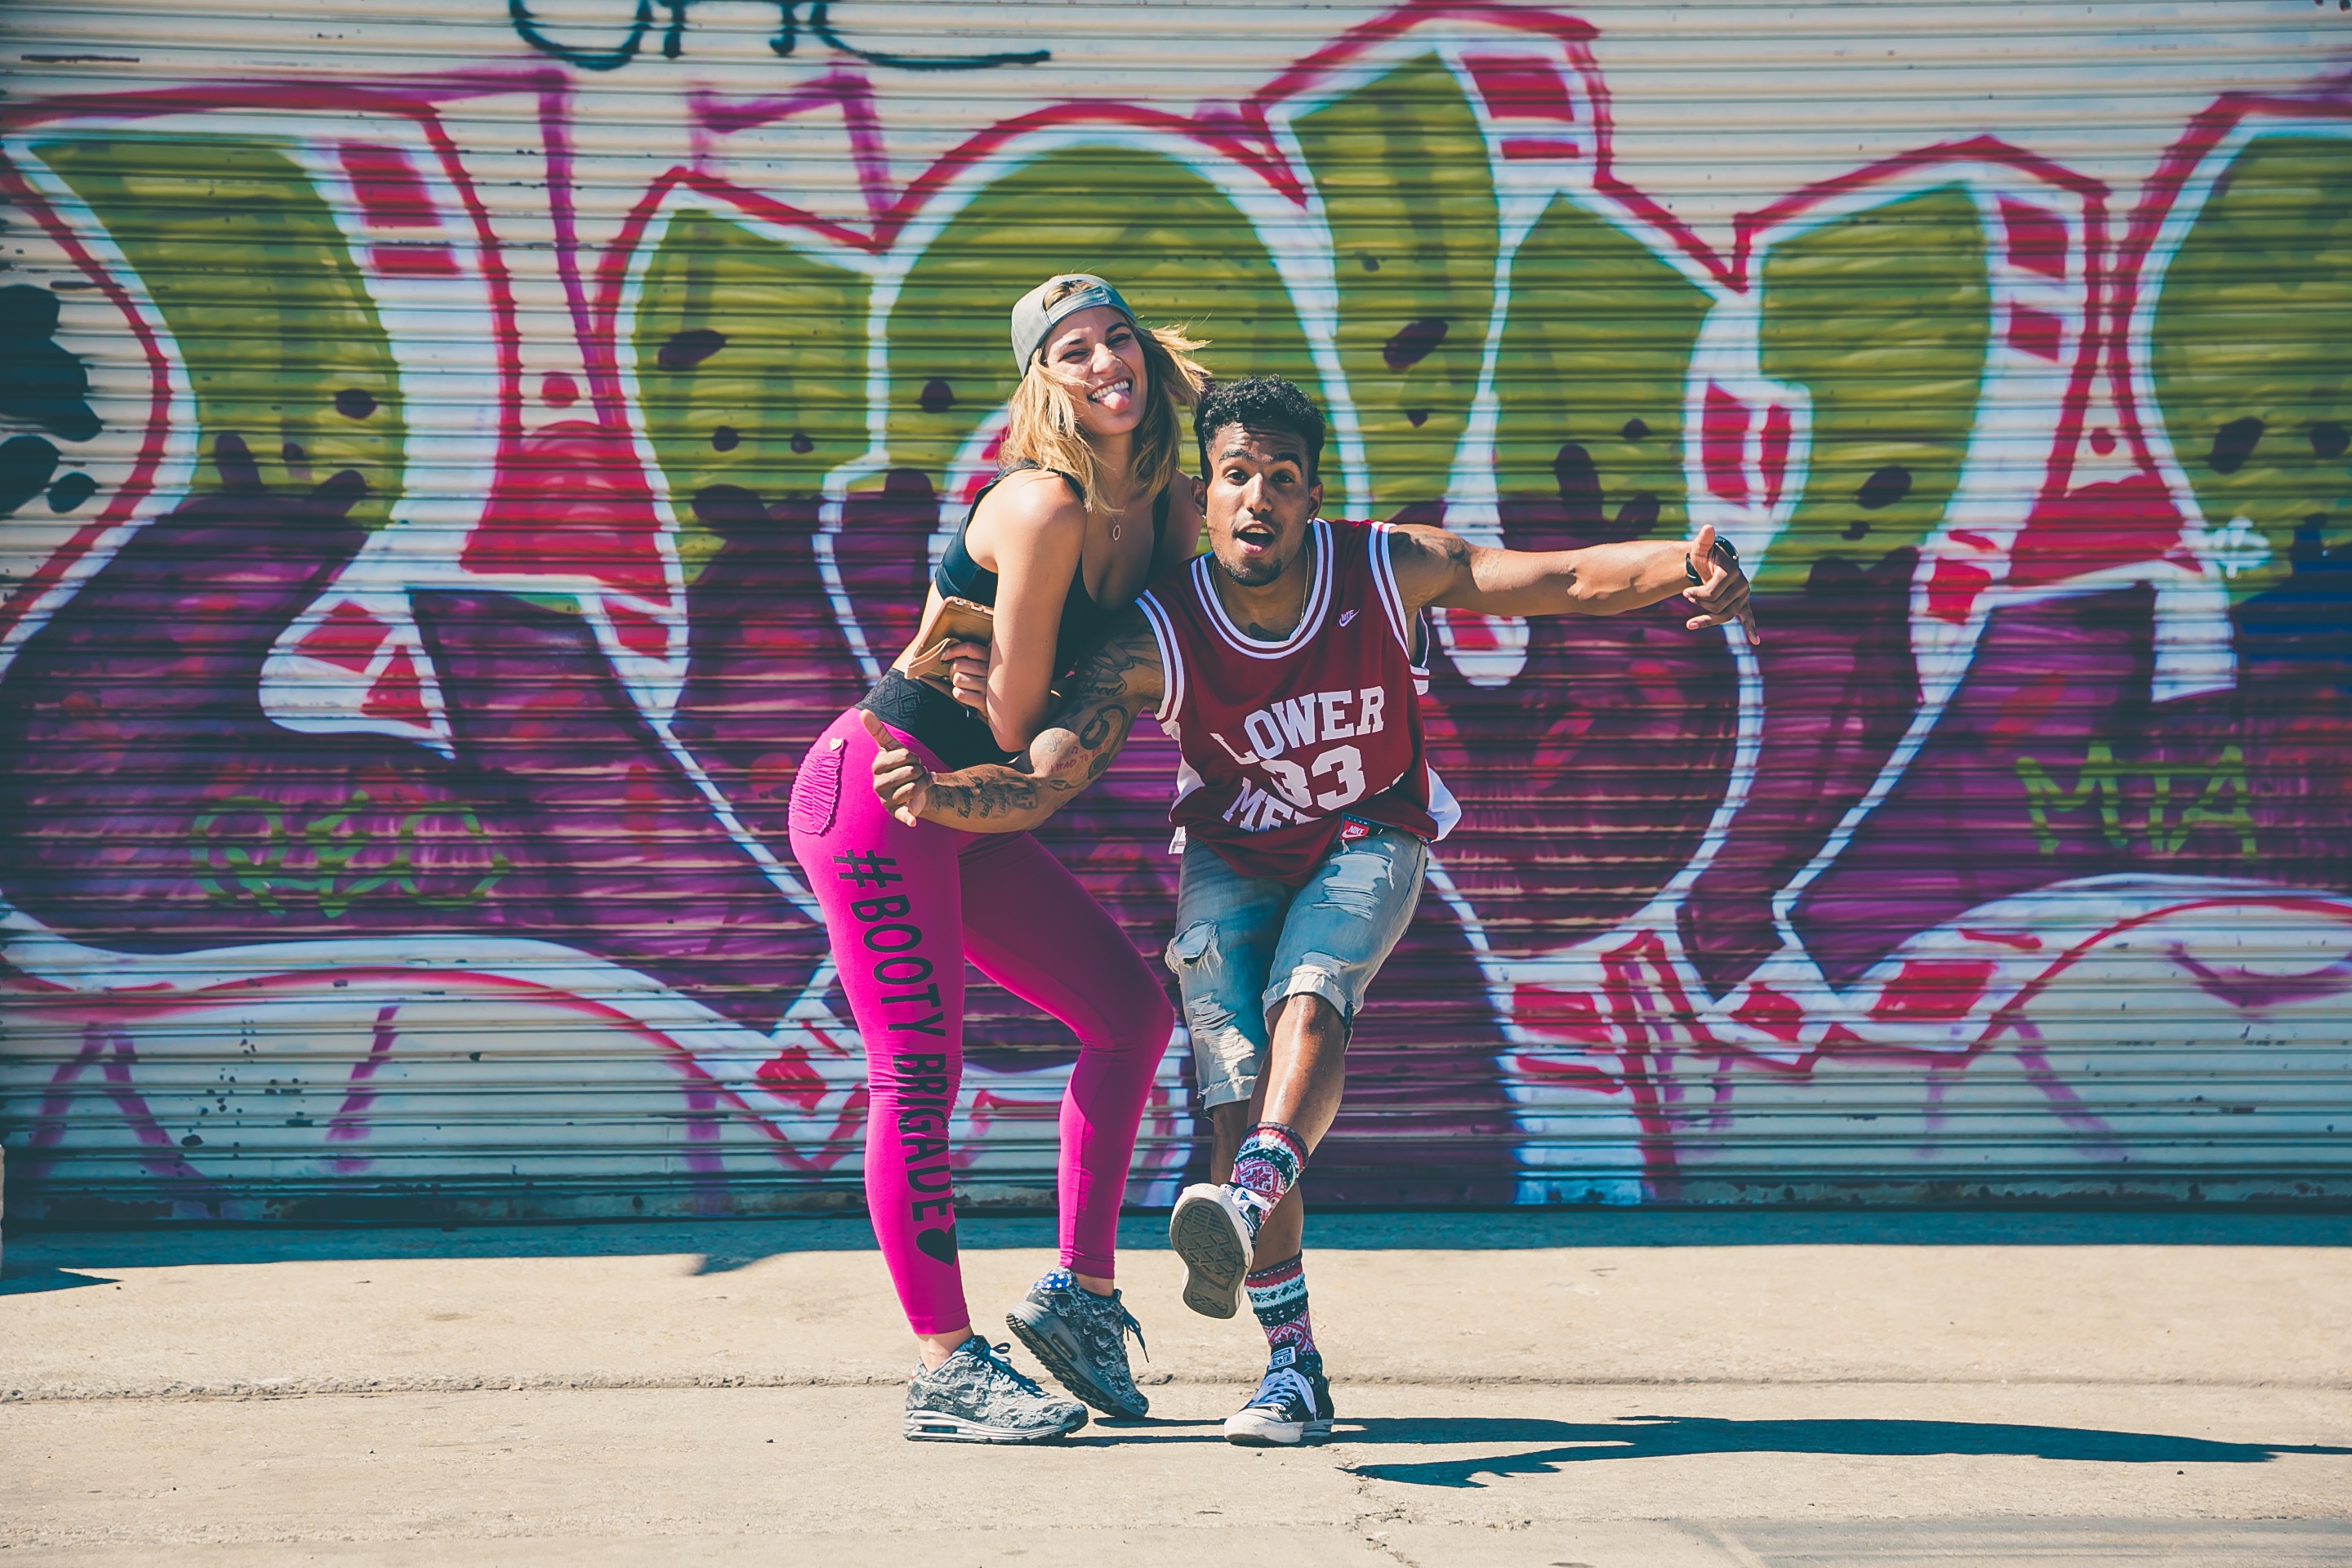
woman, male, graffiti, smile, art, sports, pose